Enkhuizen

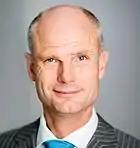
Stef Blok, 2015

The "Peperhuis" is a 17th-century warehouse originally used by the Dutch East India Company (VOC) for storing spices. It later served as a depot for trade in goods from Asia and other overseas regions. Today, the Peperhuis is part of the Zuiderzee Museum and hosts exhibitions about maritime commerce and everyday life in the former Zuiderzee region. The Peperhuis was also used as the model for a KLM Delft Blue house.